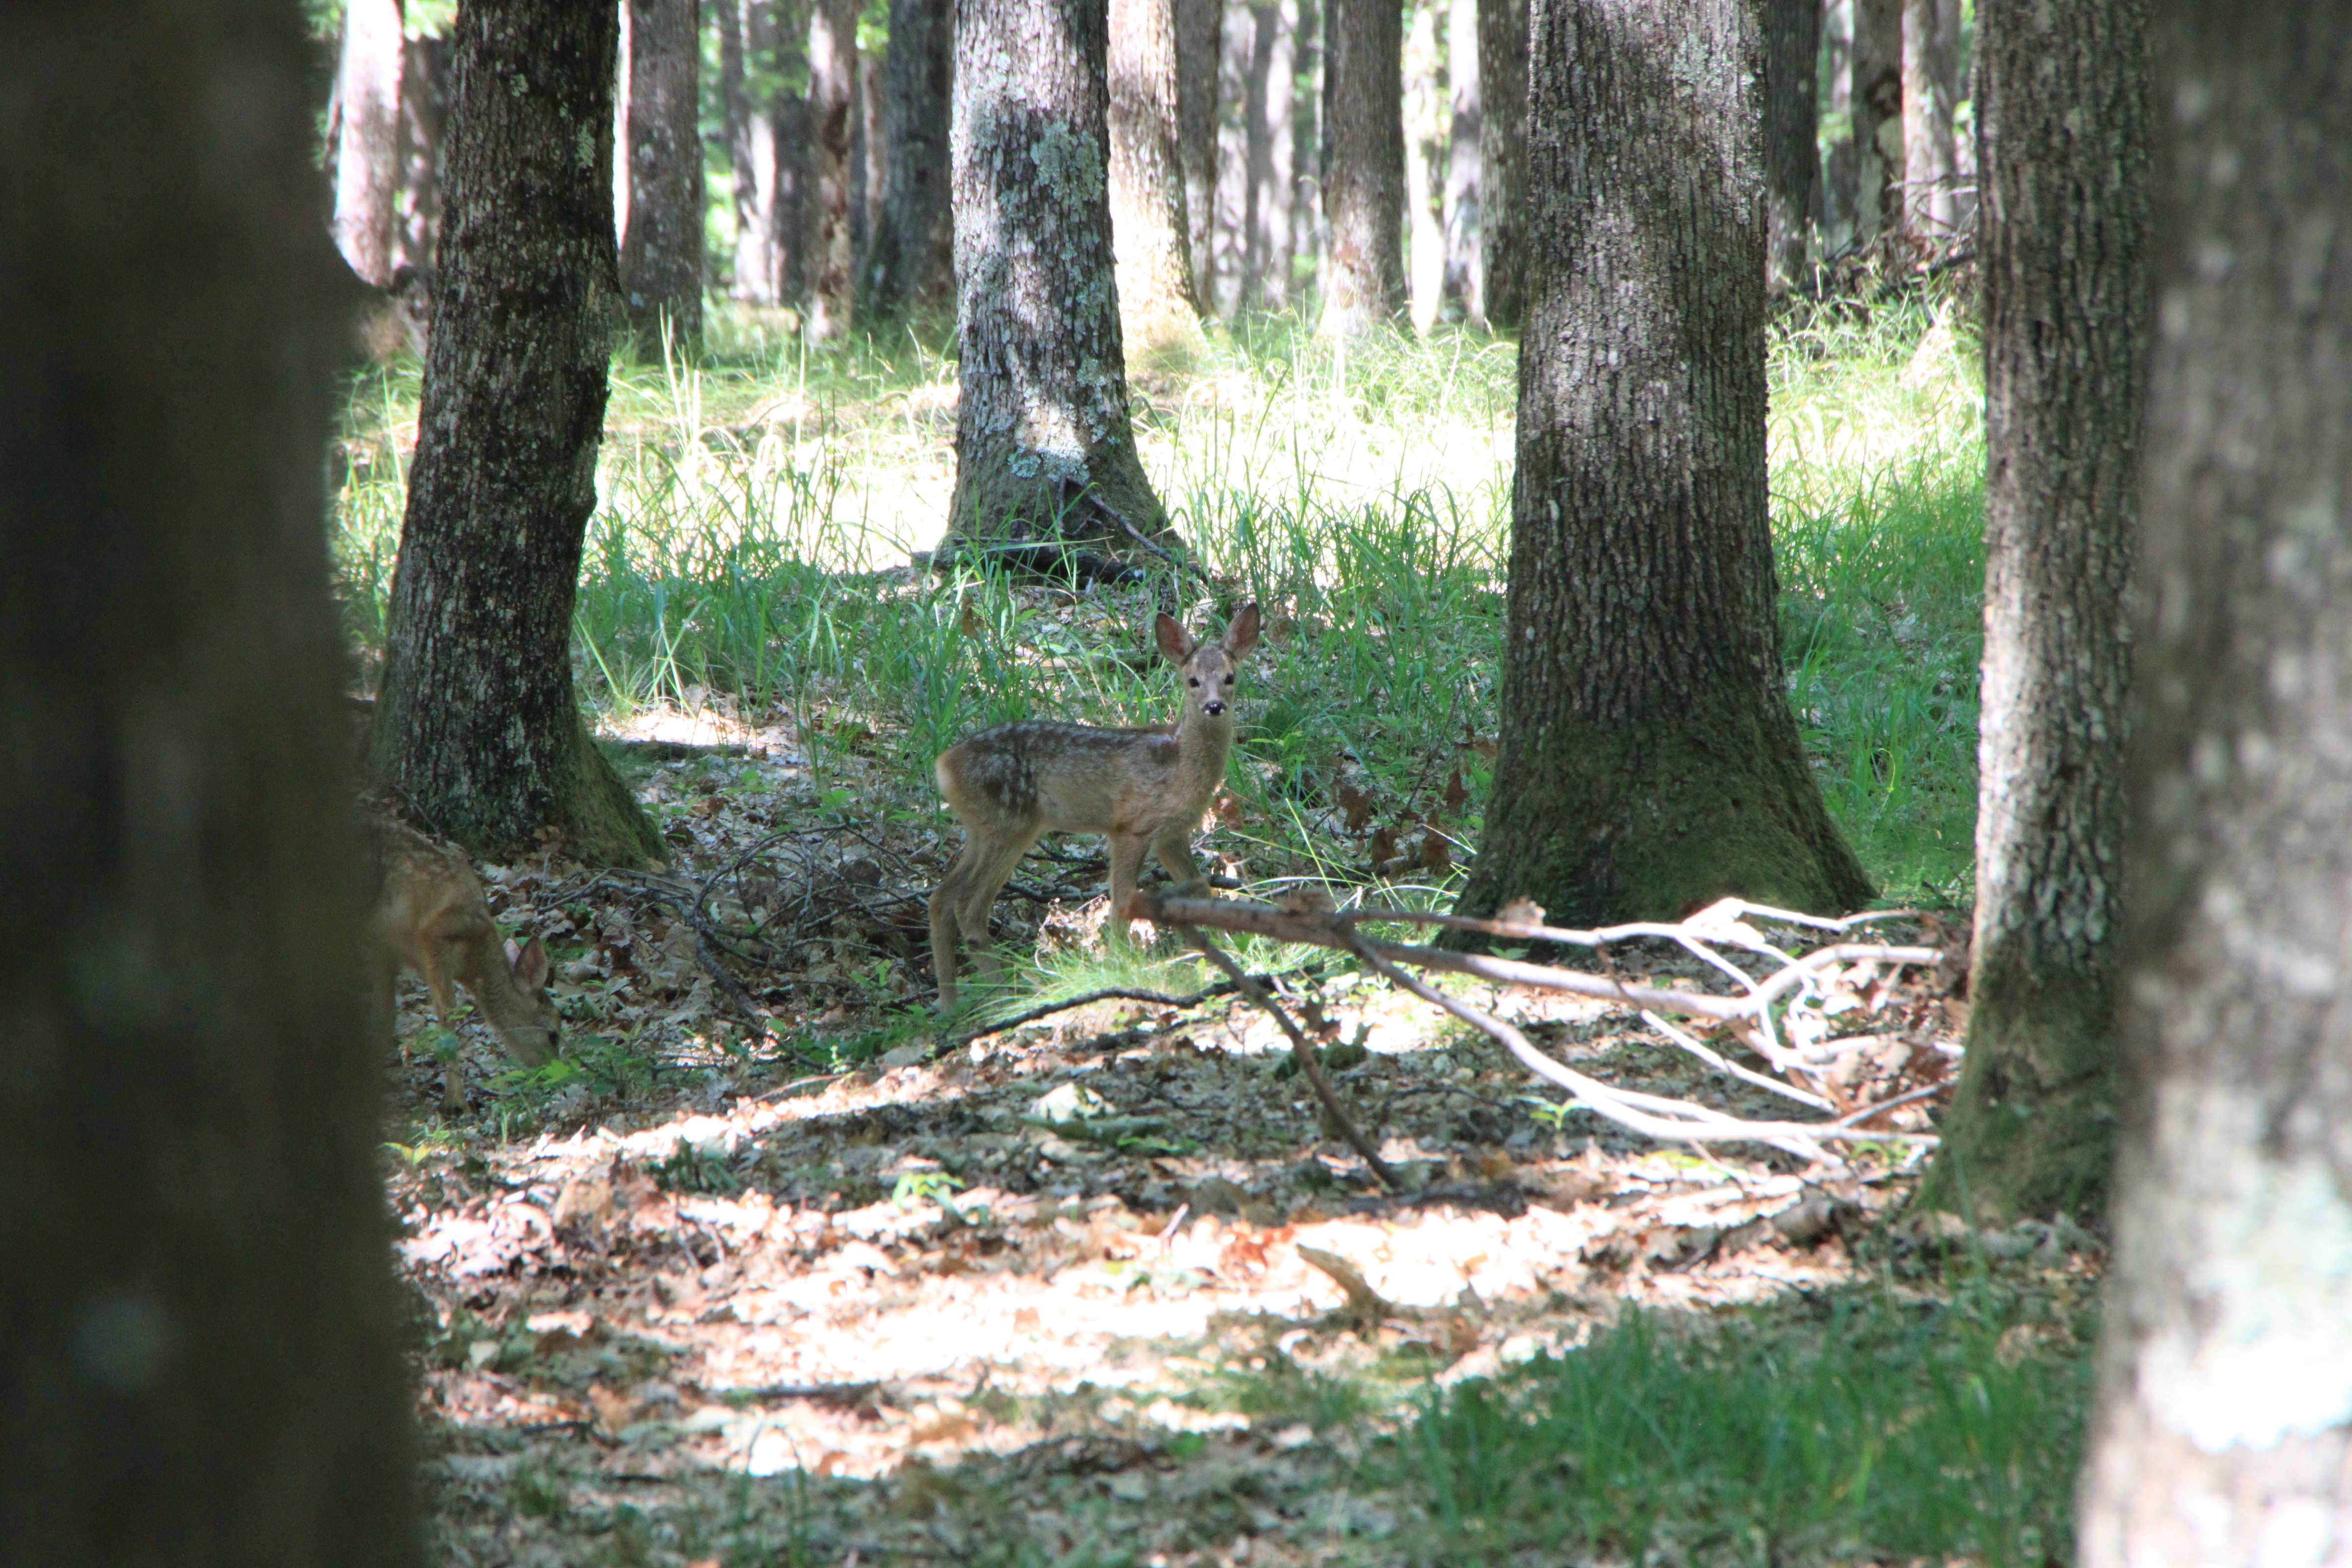
tree, forest, wilderness, wood, trail, wild, deer, baby, trees, woods, animals, woodland, habitat, ecosystem, old growth forest, natural environment